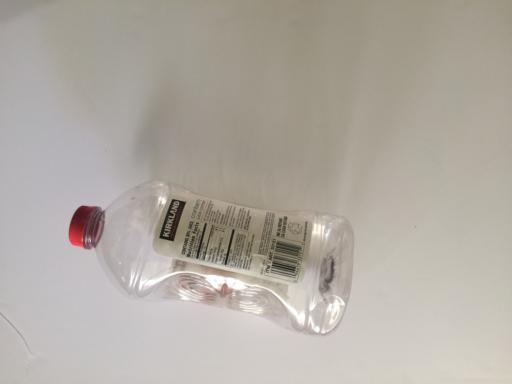
Waste category: plastic